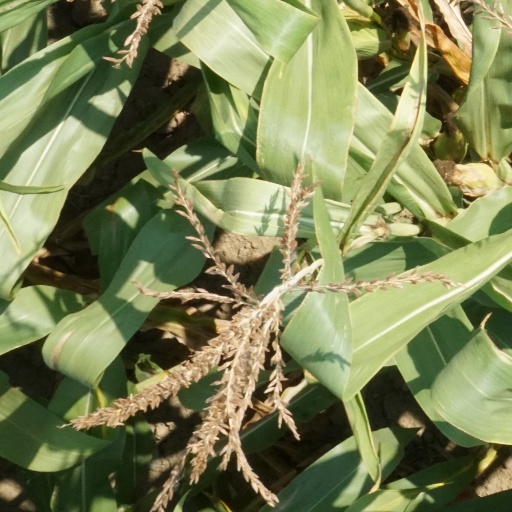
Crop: maize; corn